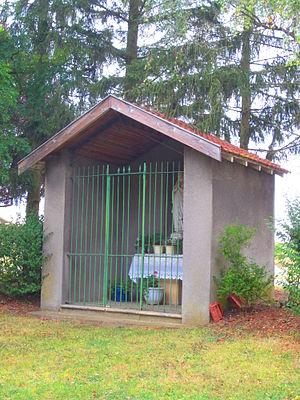
Ville sur Yron chapelle
Ville-aux-Prés est une ancienne commune française de Meurthe-et-Moselle en région Grand Est. Elle est intégrée à la commune de Ville-sur-Yron depuis 1810.
Ville-sur-Yron est une commune française située dans le département de Meurthe-et-Moselle en région Grand Est.